Robert Nicholl Carne

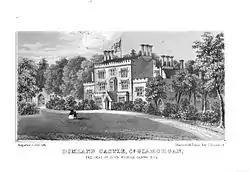
Dimlands Castle, pictured c. 1850, was built by Nicholl Carne.

Nicholl Carne was born at The Ham, Llanilltud Fawr, Glamorganshire, Wales. He was the sixth son of Whitlock Nicholl (1720-1788), of The Ham, in Llantwit Major, High Sheriff of Glamorgan in 1746. His mother was Anne Lewis (1722-1797), Penllyn. His siblings were brothers (Rev.) Iltyd (b. 1743), (Rev.) John, Whitlock, William, and Edward; his sisters were Eleanor (d. 1822), Susan, Anne, Lydia (1st), Lydia (2nd), and Louisa.